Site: brandenburg
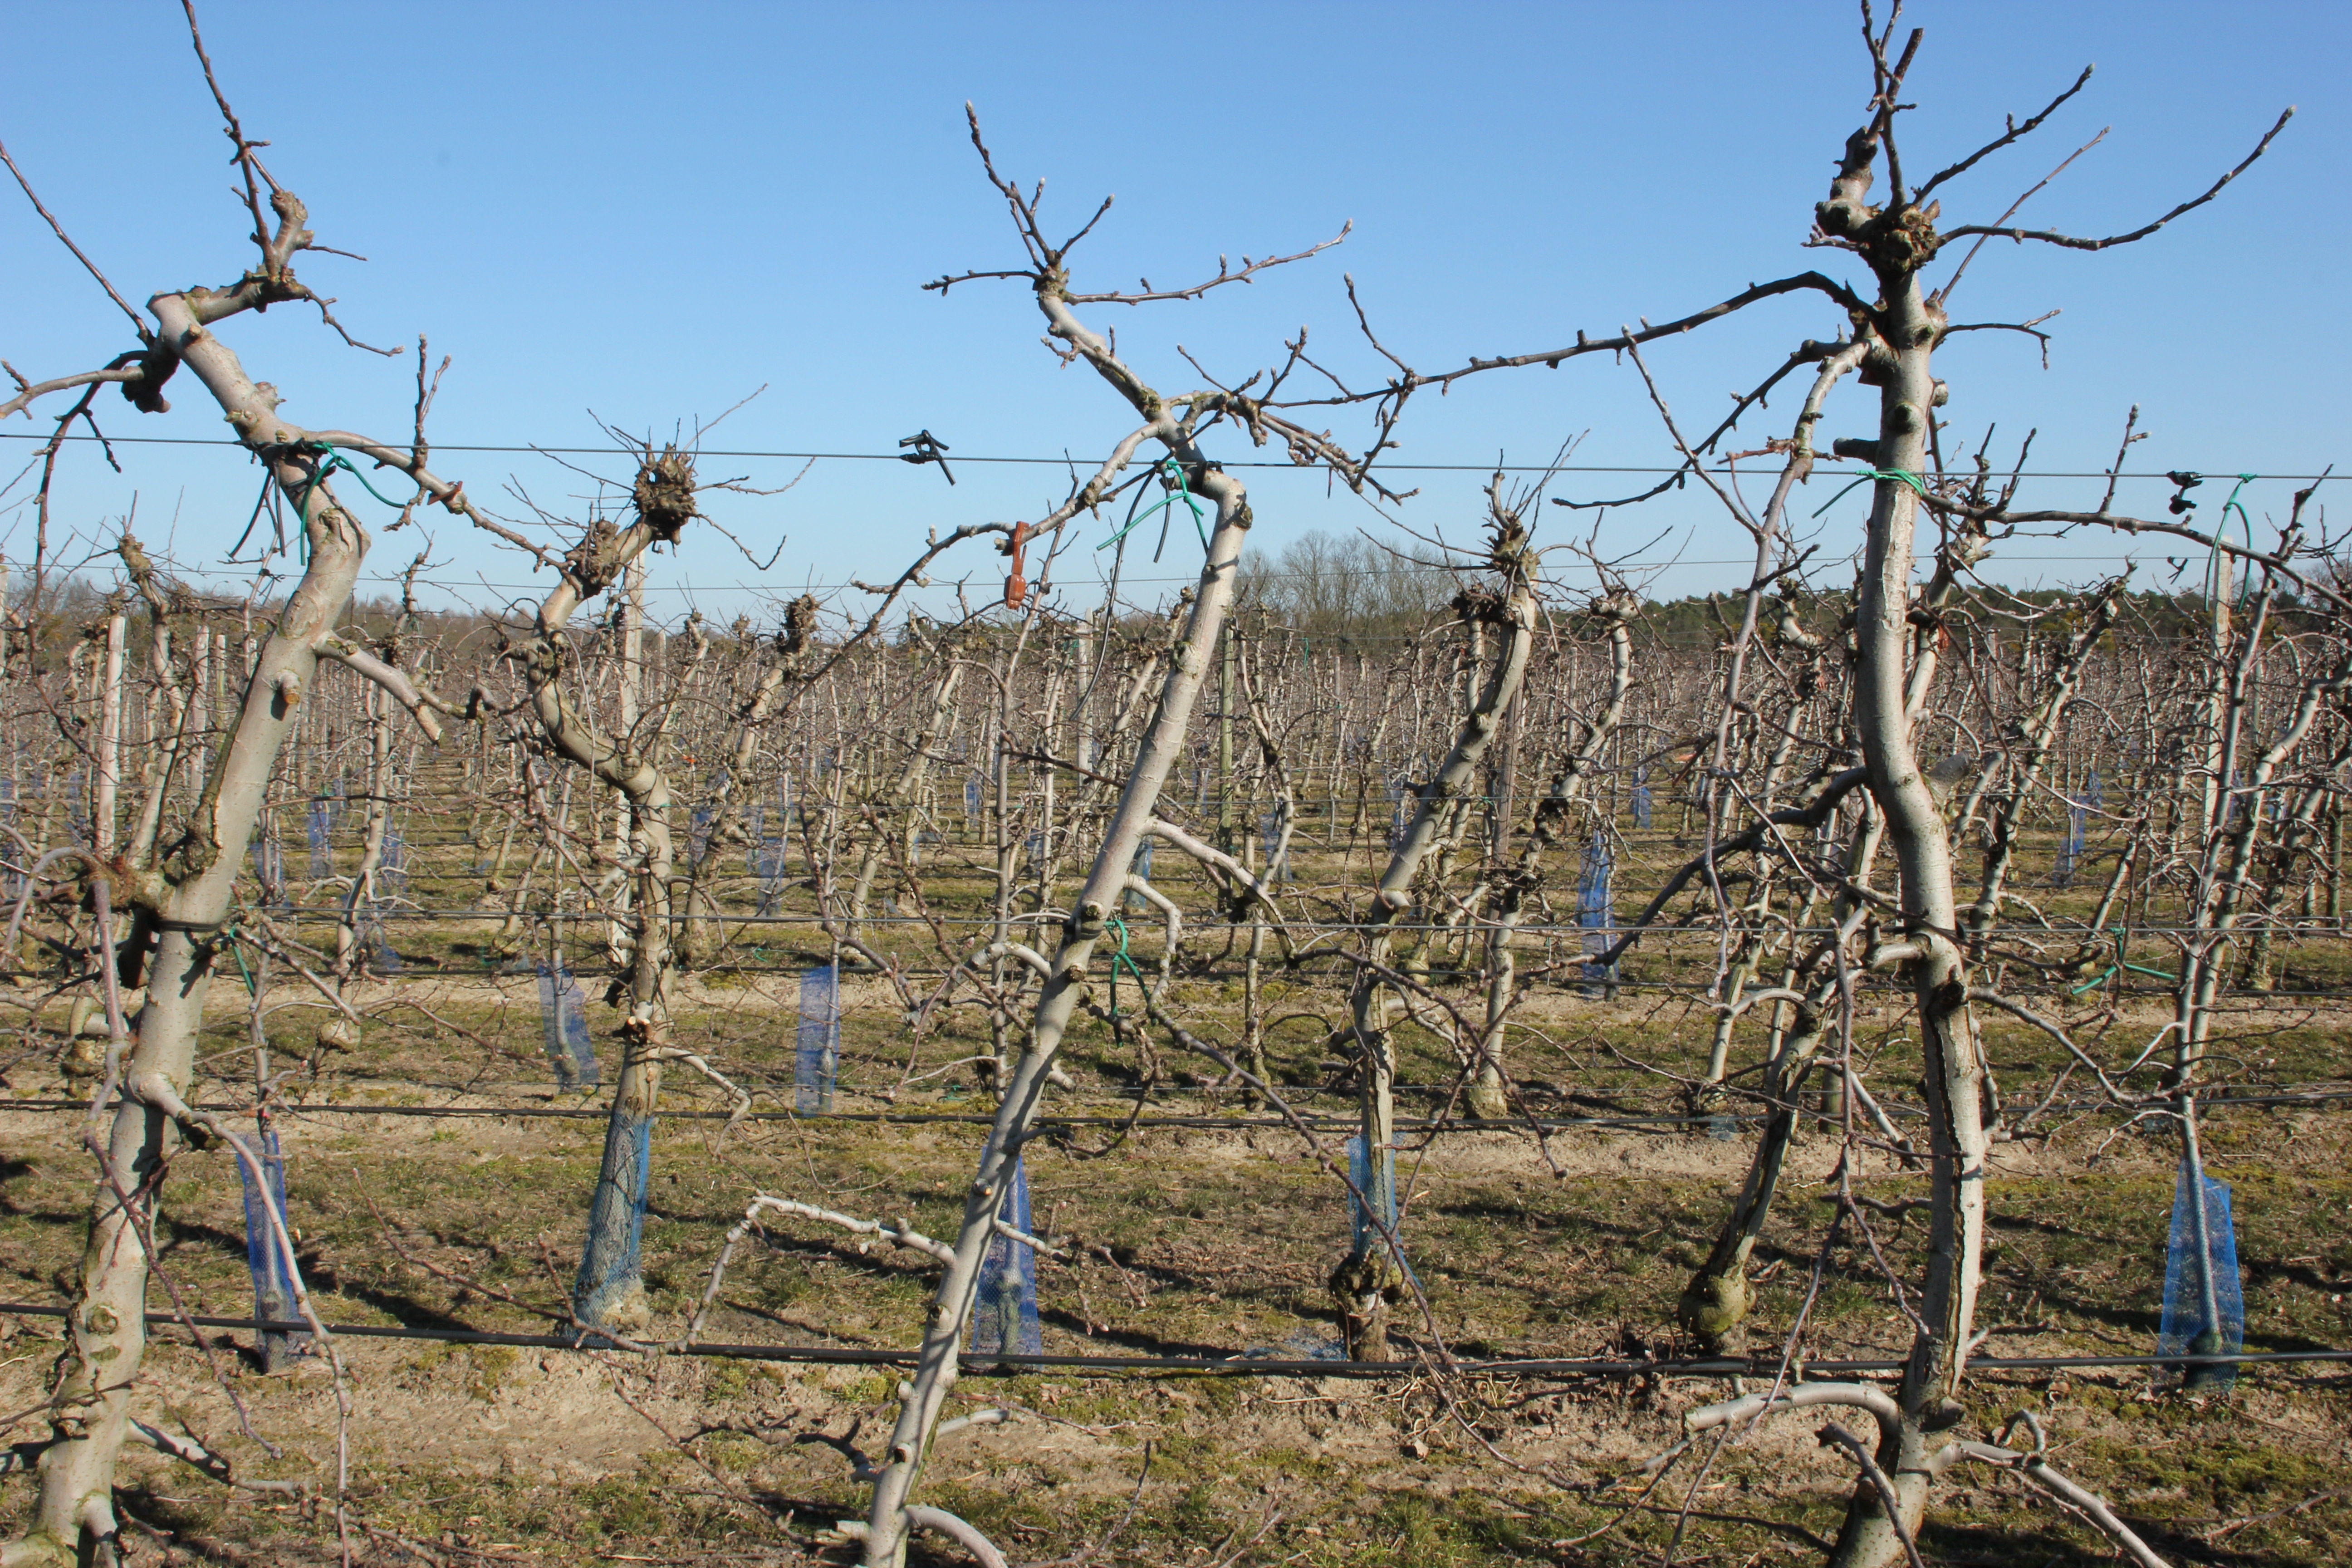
Growth stage (BBCH 03): Bud development